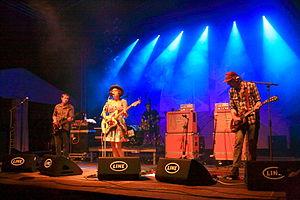
Sallie Ford and the Sound Outside était un groupe de rock américain originaire de Portland, dans l'Oregon.